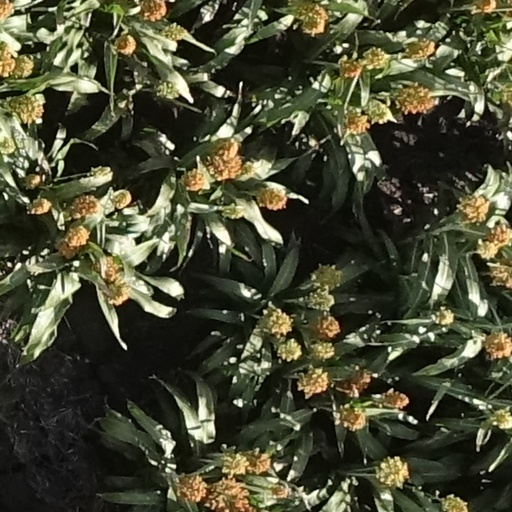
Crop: sorghum